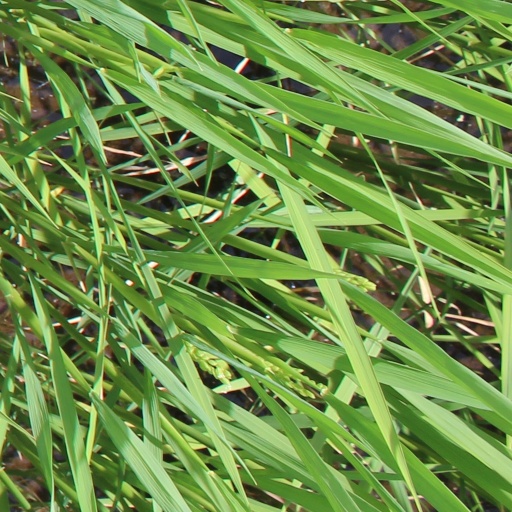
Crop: rice